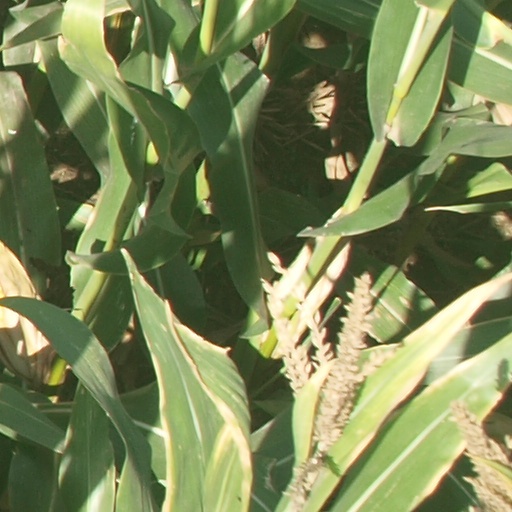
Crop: maize; corn